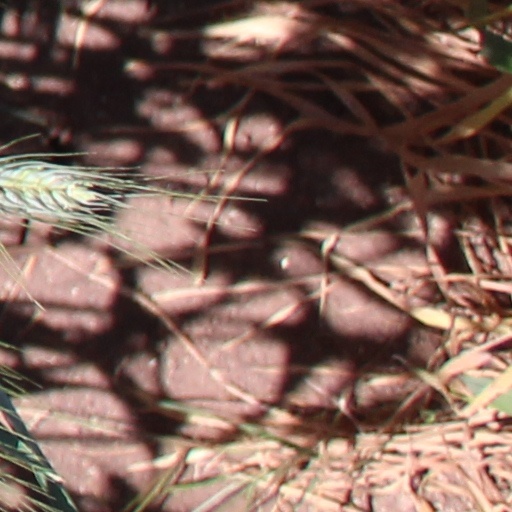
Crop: wheat